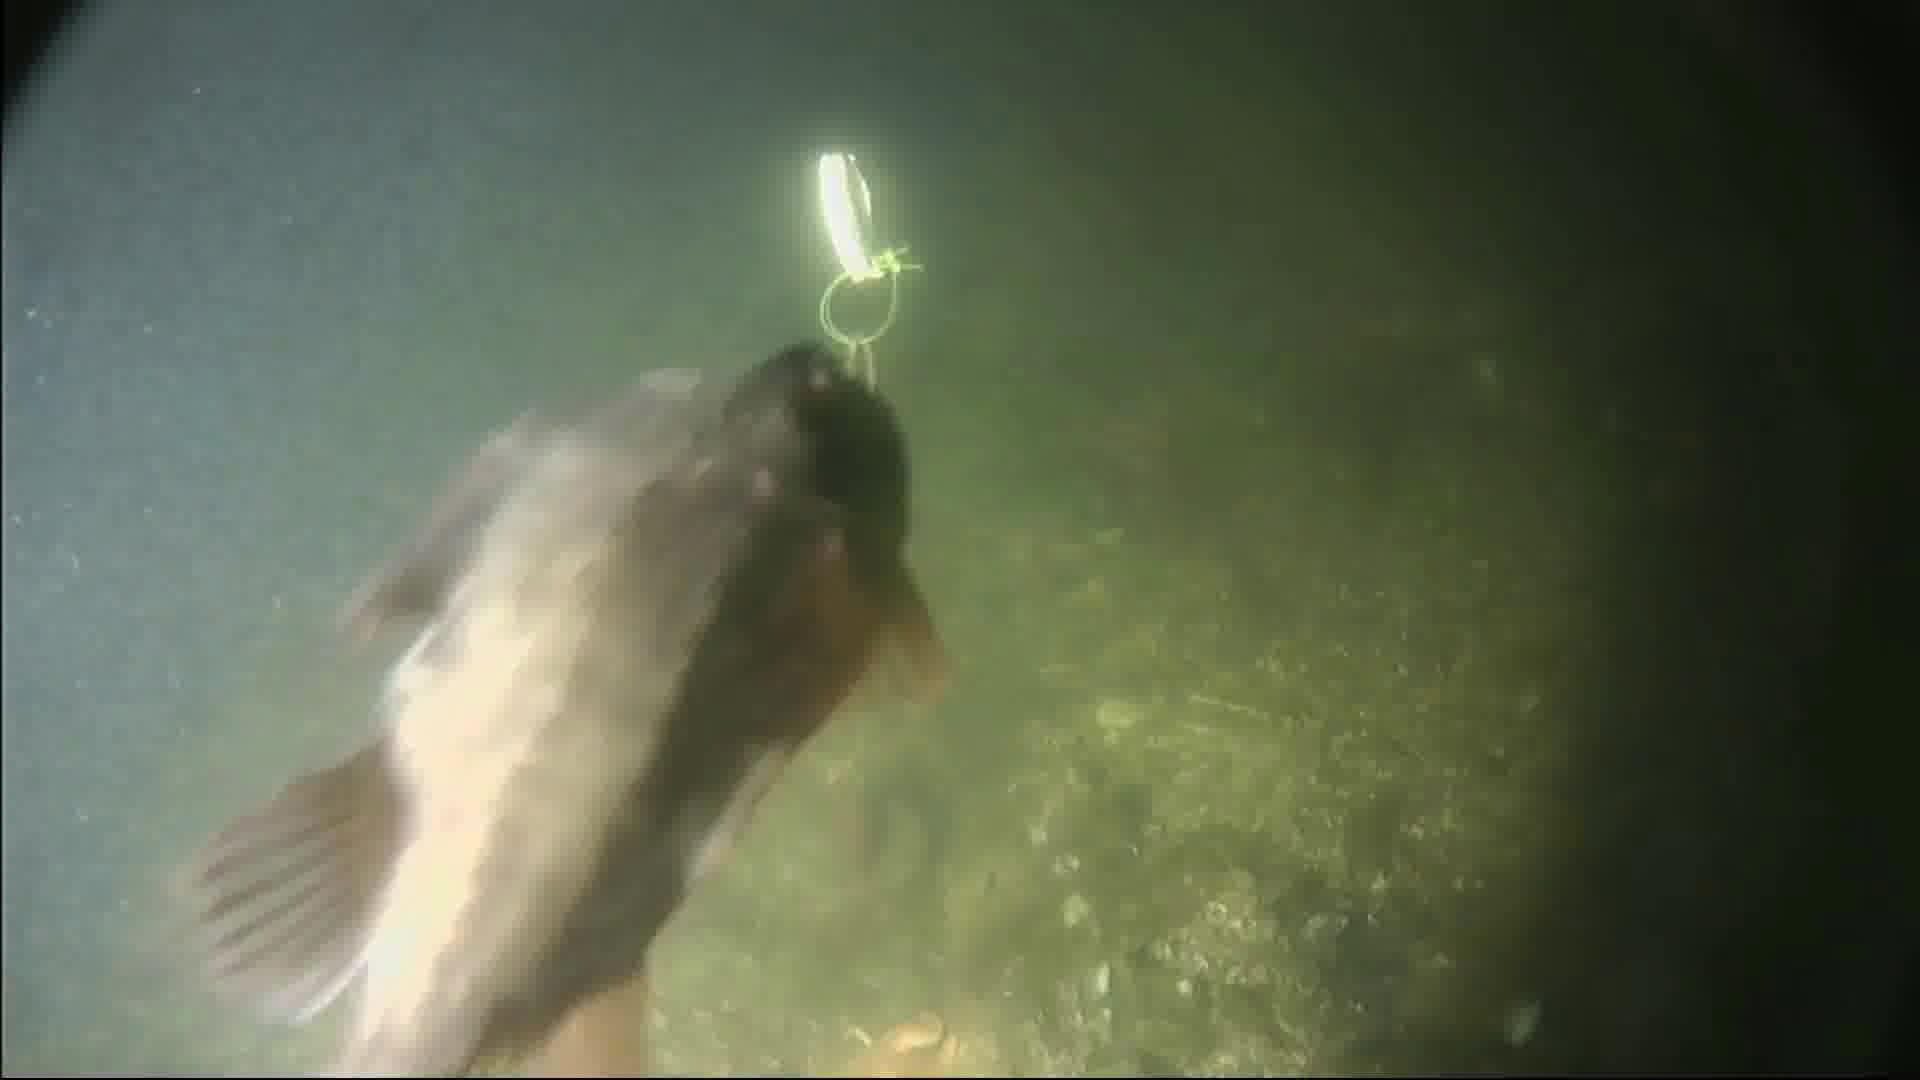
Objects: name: fish
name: starfish
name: crab